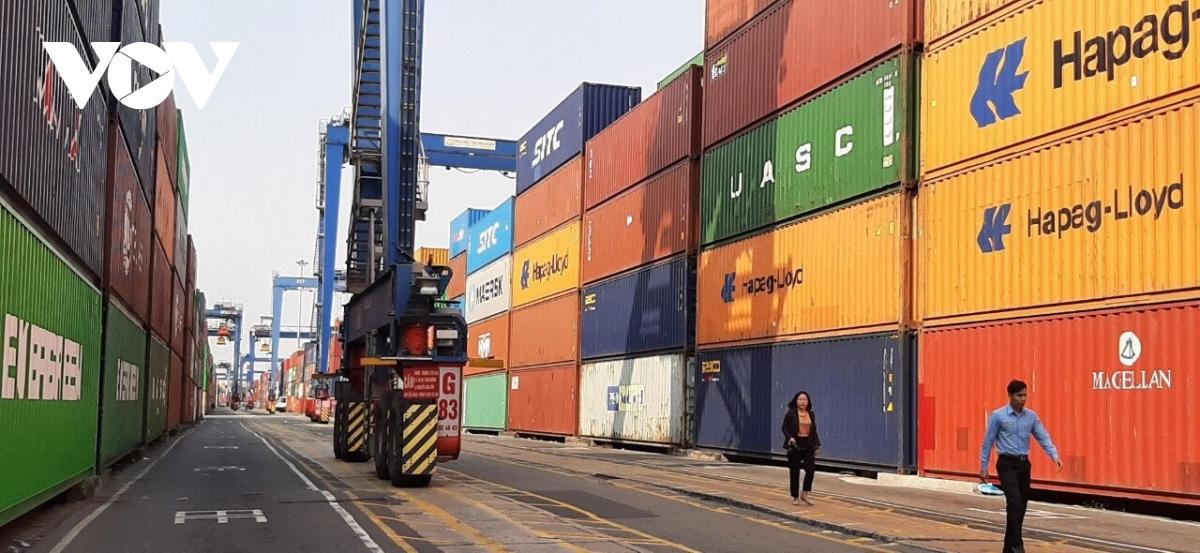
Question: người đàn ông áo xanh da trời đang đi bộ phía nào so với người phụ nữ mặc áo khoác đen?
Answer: phía trước người phục nữ mặc áo khoác đen